Government debt

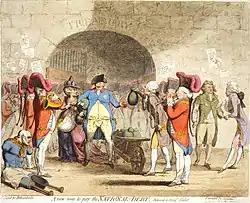
Centre: George III, drawn as a paunchy man with pockets bulging with gold coins, receives a wheel-barrow filled with the money-bags from William Pitt, whose pockets also overflow with coin. To the left, a quadriplegic veteran begs on the street. To the right, George, Prince of Wales, is depicted dressed in rags.

In 1815, at the end of the Napoleonic Wars, British government debt reached a peak of more than 200% of GDP, nearly 887 million pounds sterling. The debt was paid off over 90 years by running primary budget surpluses (that is, revenues were greater than spending after payment of interest).